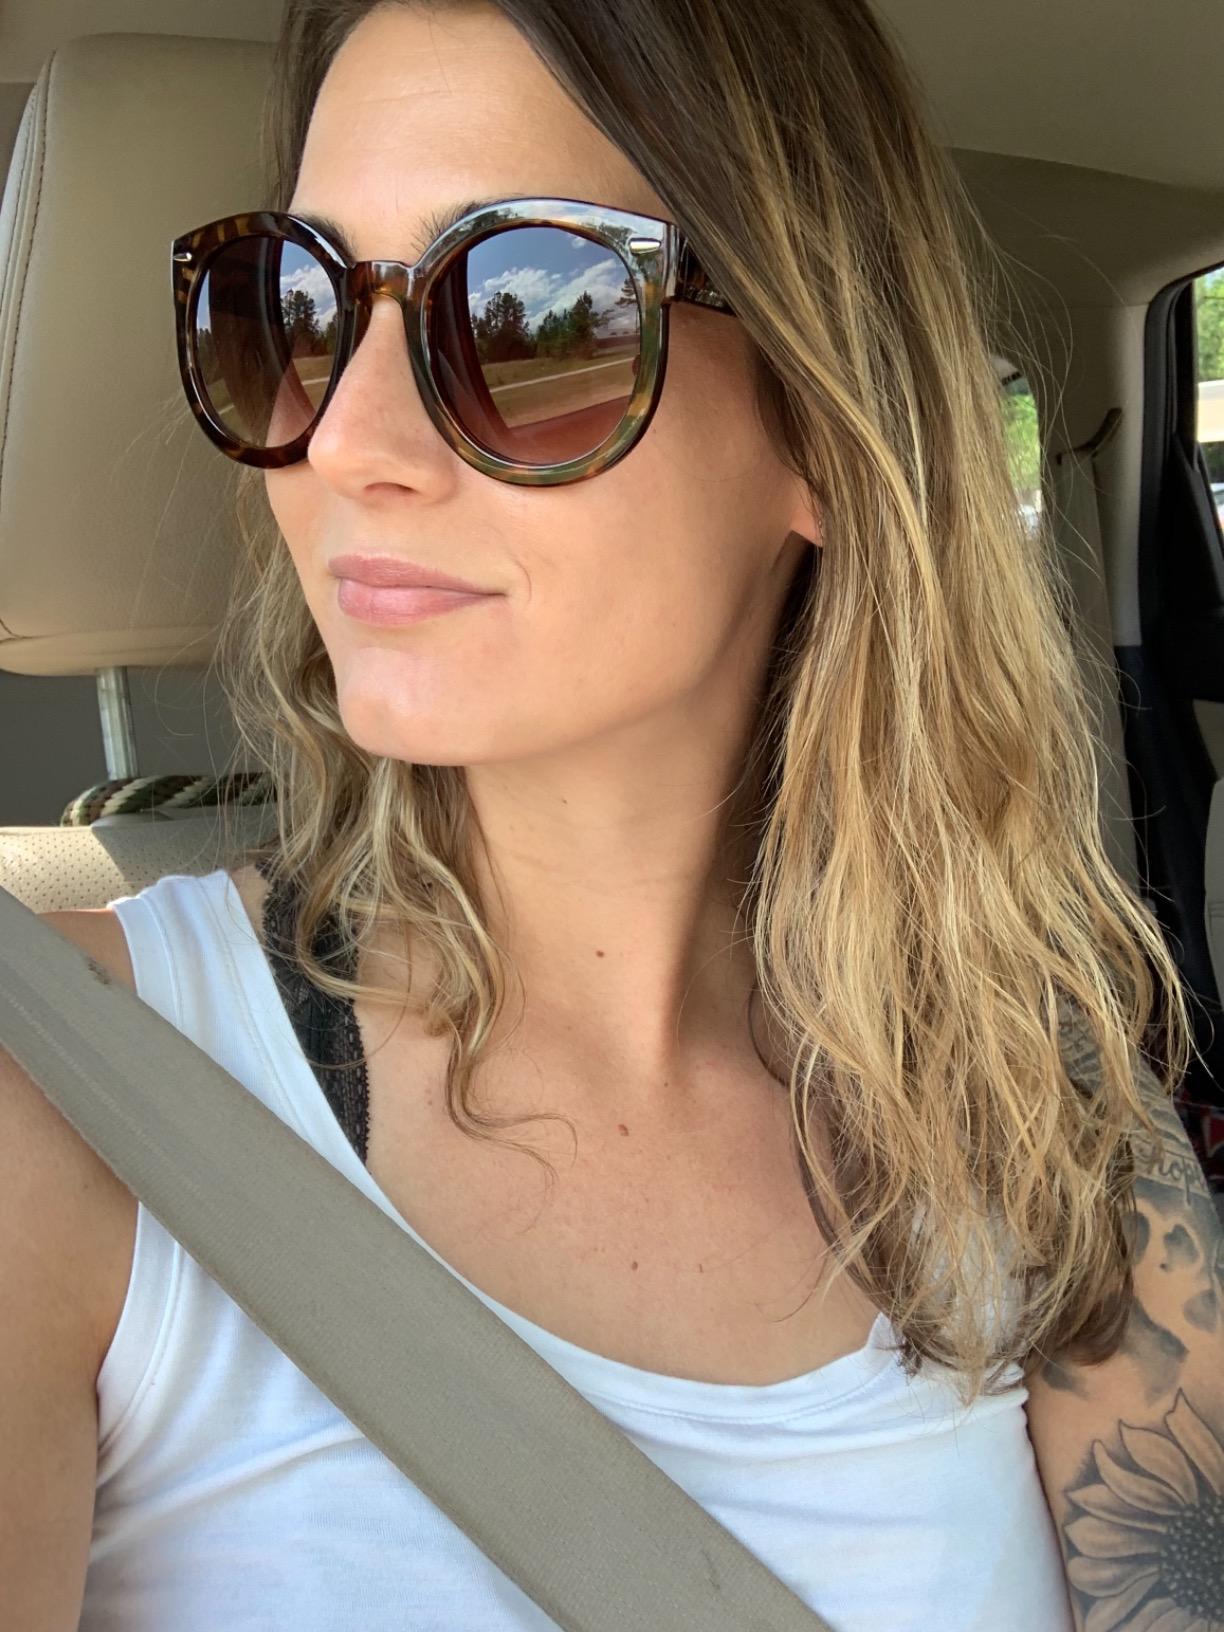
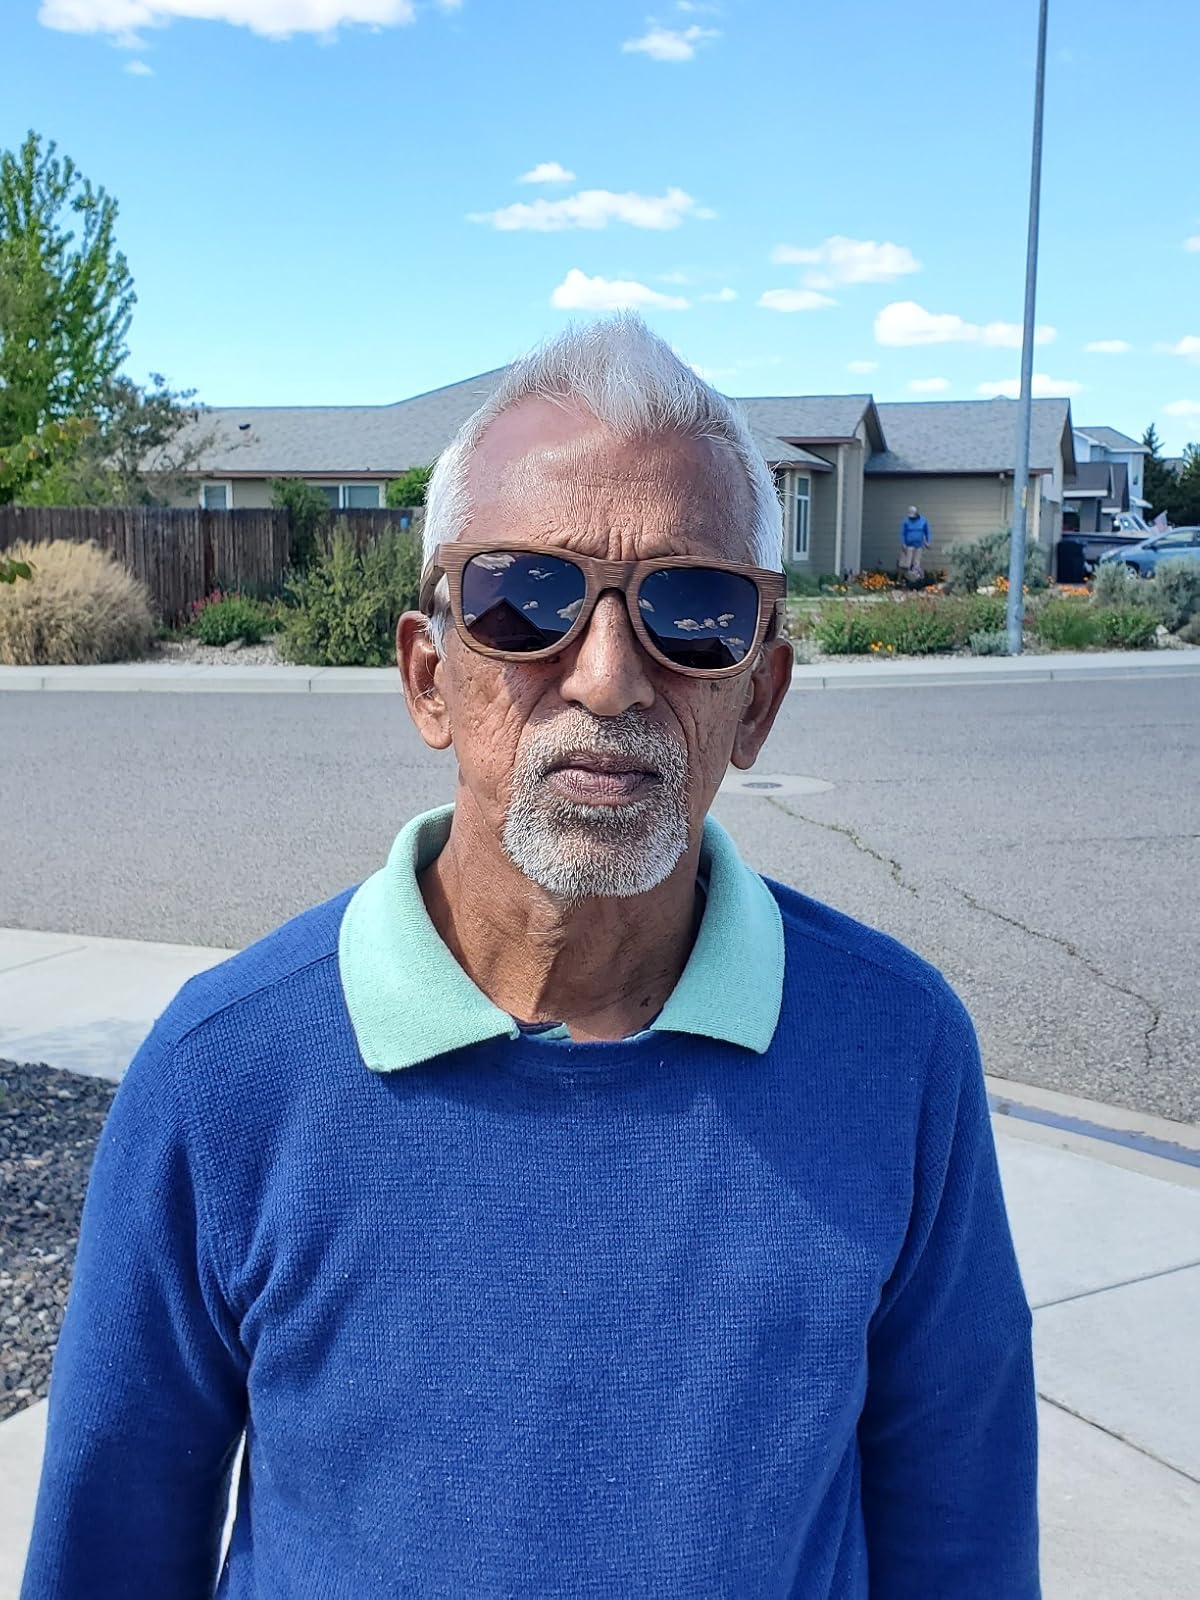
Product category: accessories_sunglasses
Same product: no